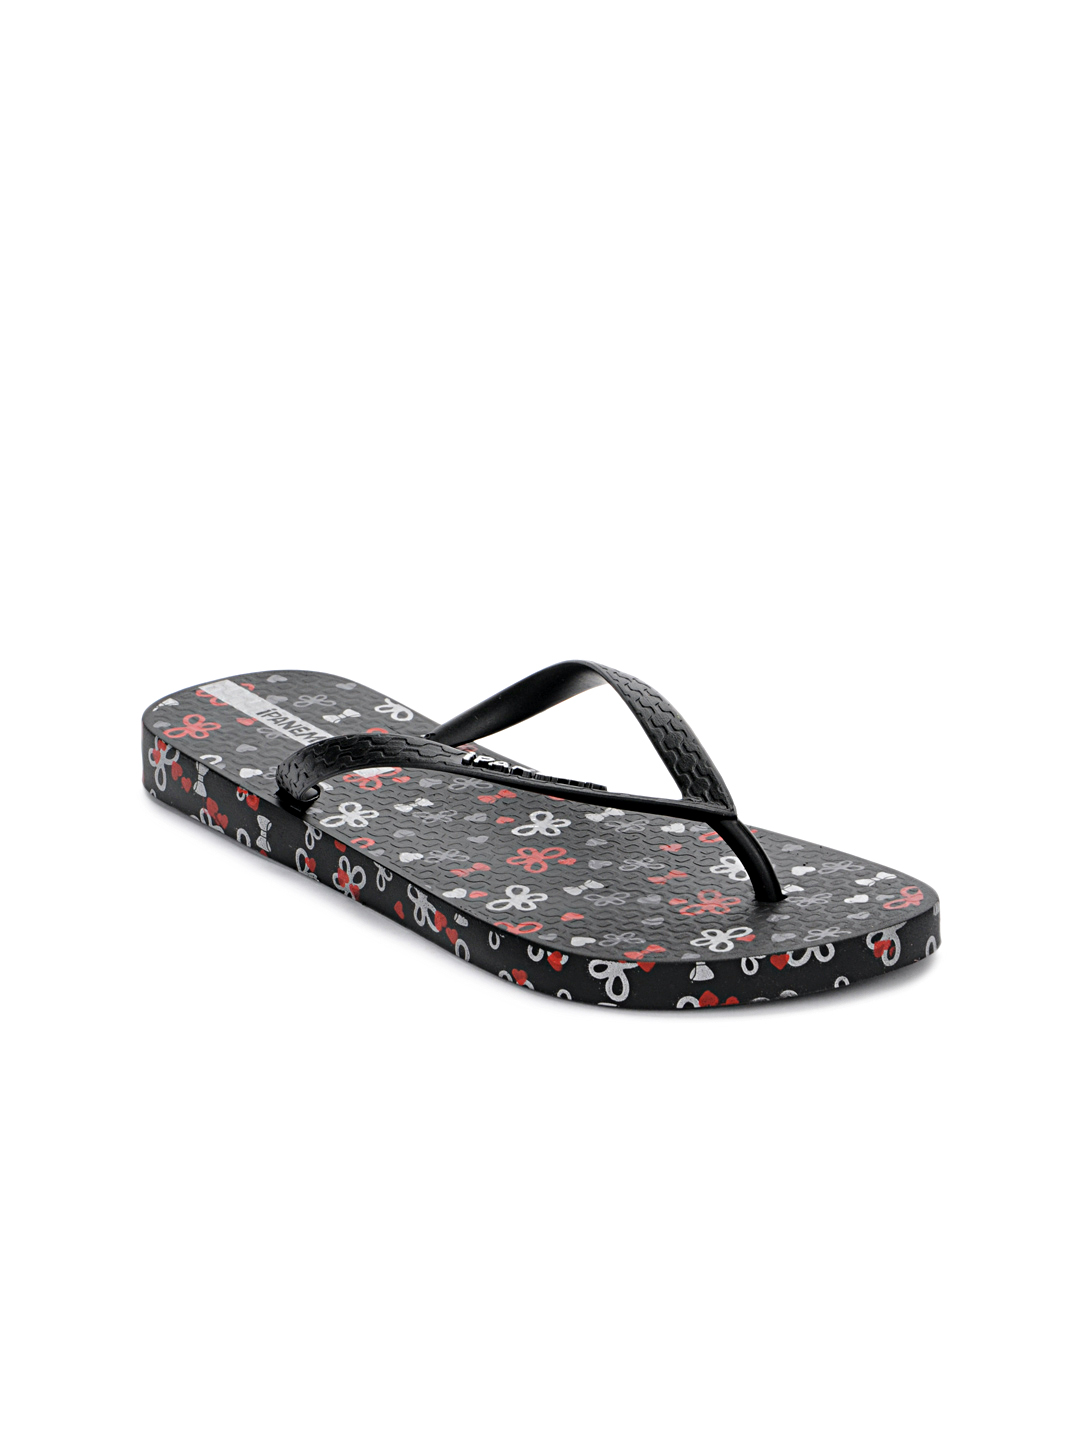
iPanema Women Black Flip Flops
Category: Footwear / Flip Flops / Flip Flops
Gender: Women
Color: Black
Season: Winter 2012
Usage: Casual